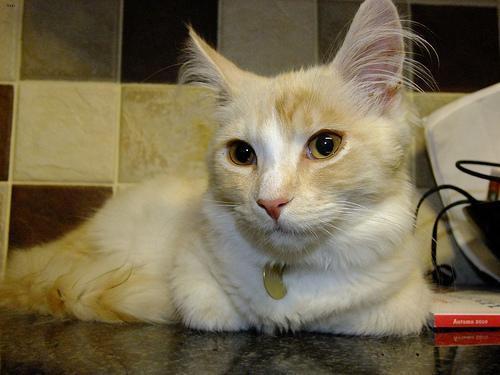
Maine Coon